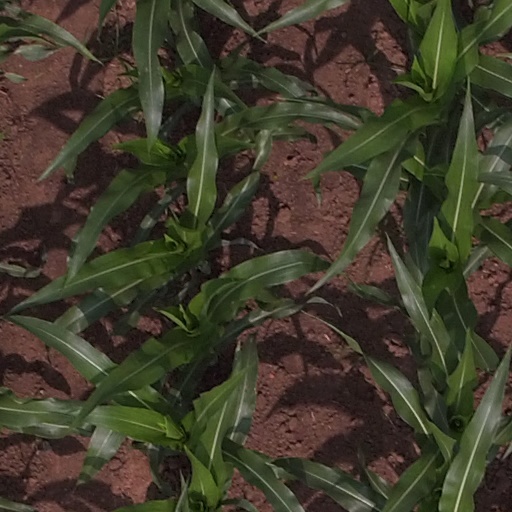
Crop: maize; corn